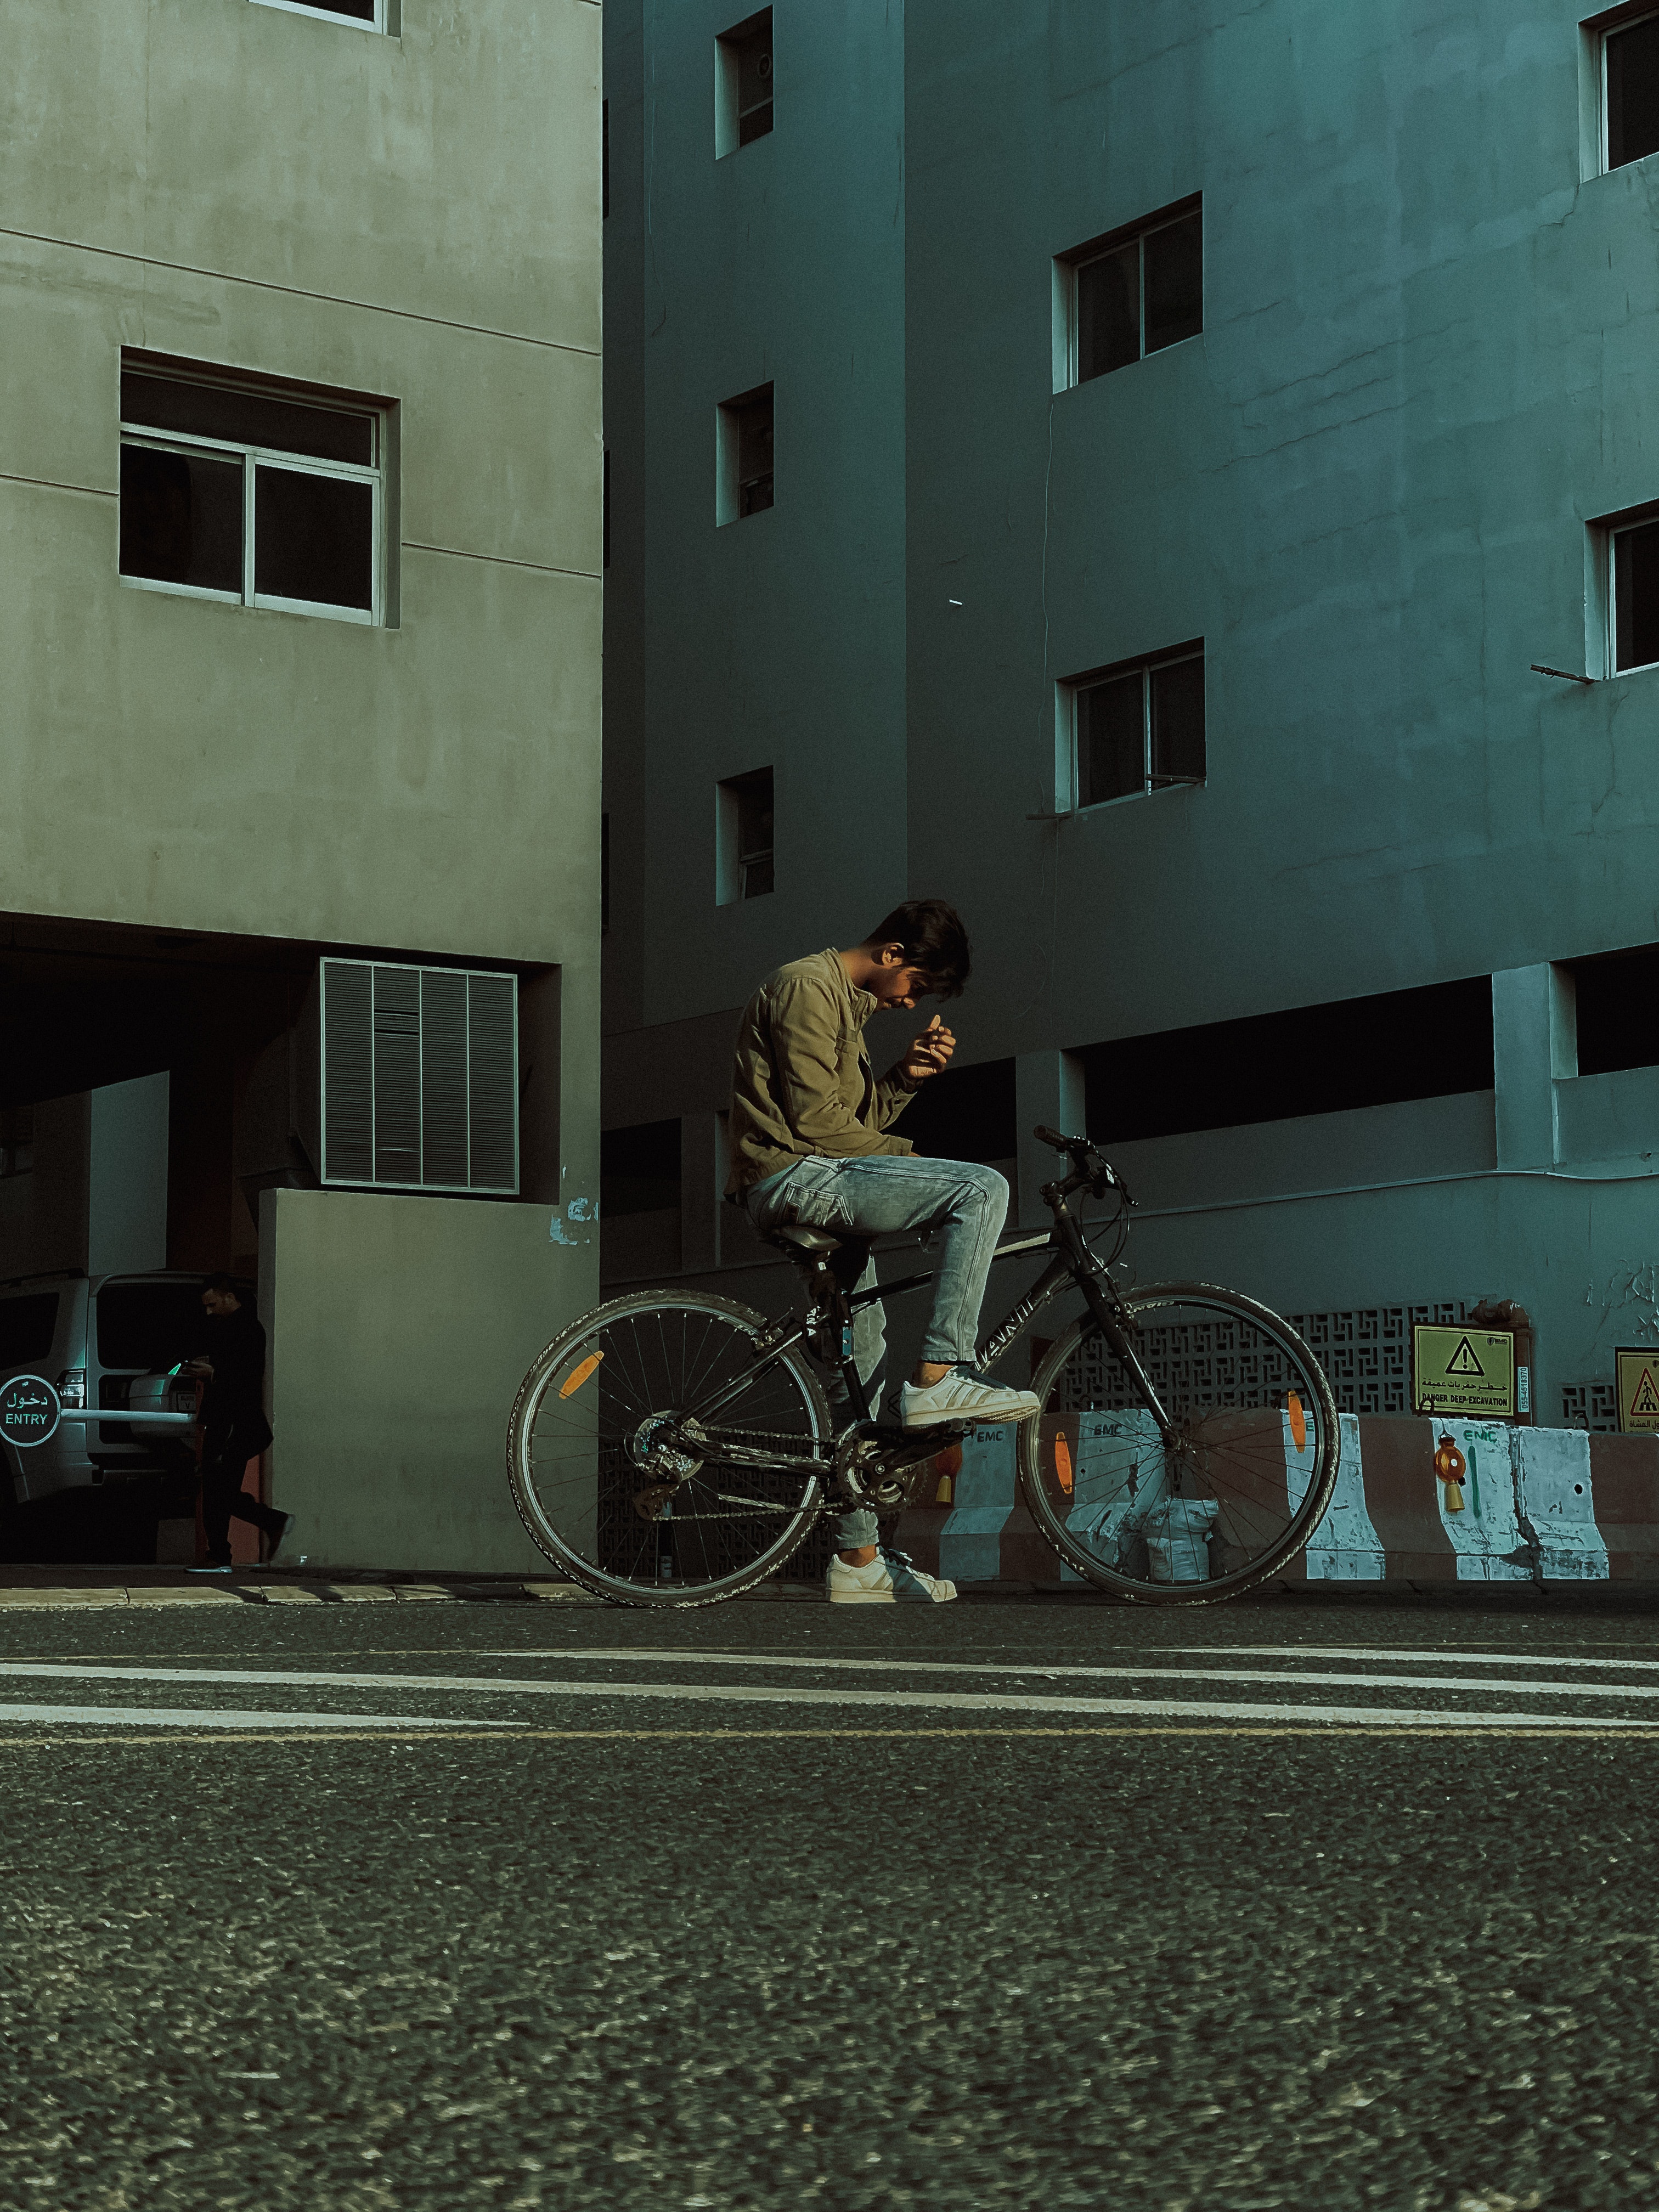
natural, bicycle, wheel, tire, window, bicycle wheel, bicycle tire, building, bicycle handlebar, bicycle frame, bicycle fork, bicycles equipment and supplies, road surface, asphalt, rolling, urban design, bicycle part, groupset, bicycle accessory, facade, sidewalk, Tints and shades, recreation, cycle sport, spoke, cycling, city, road, automotive wheel system, bicycle saddle, sports equipment, street, flooring, metal, pedestrian, road bicycle, cobblestone, sitting, shadow, hybrid bicycle, lane, bicycle pedal, monochrome, night